Christian hip-hop

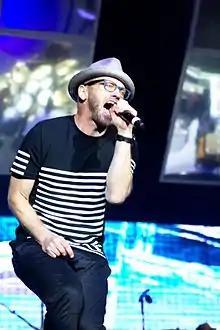
TobyMac who is known for his solo Rap and Hip-Hop and his work as a member or DC Talk

Christian hip-hop (originally gospel rap, also known as Christian rap, gospel hip-hop or holy hip-hop) is a cross-genre of contemporary Christian music and hip-hop. It emerged from urban contemporary music and Christian media in the United States during the 1980s.